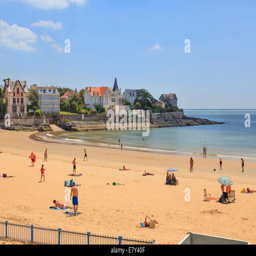
the beach and bay in early summer sunshine